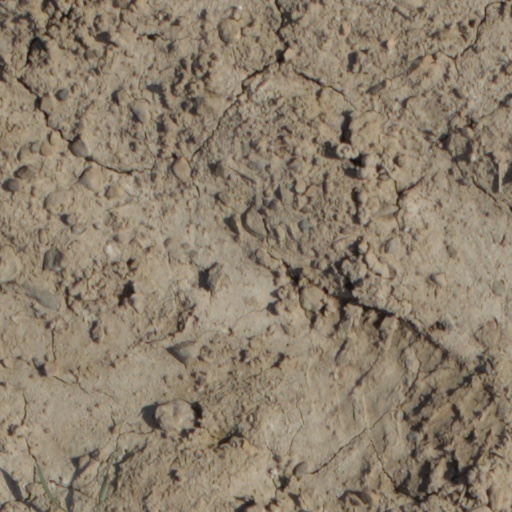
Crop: wheat